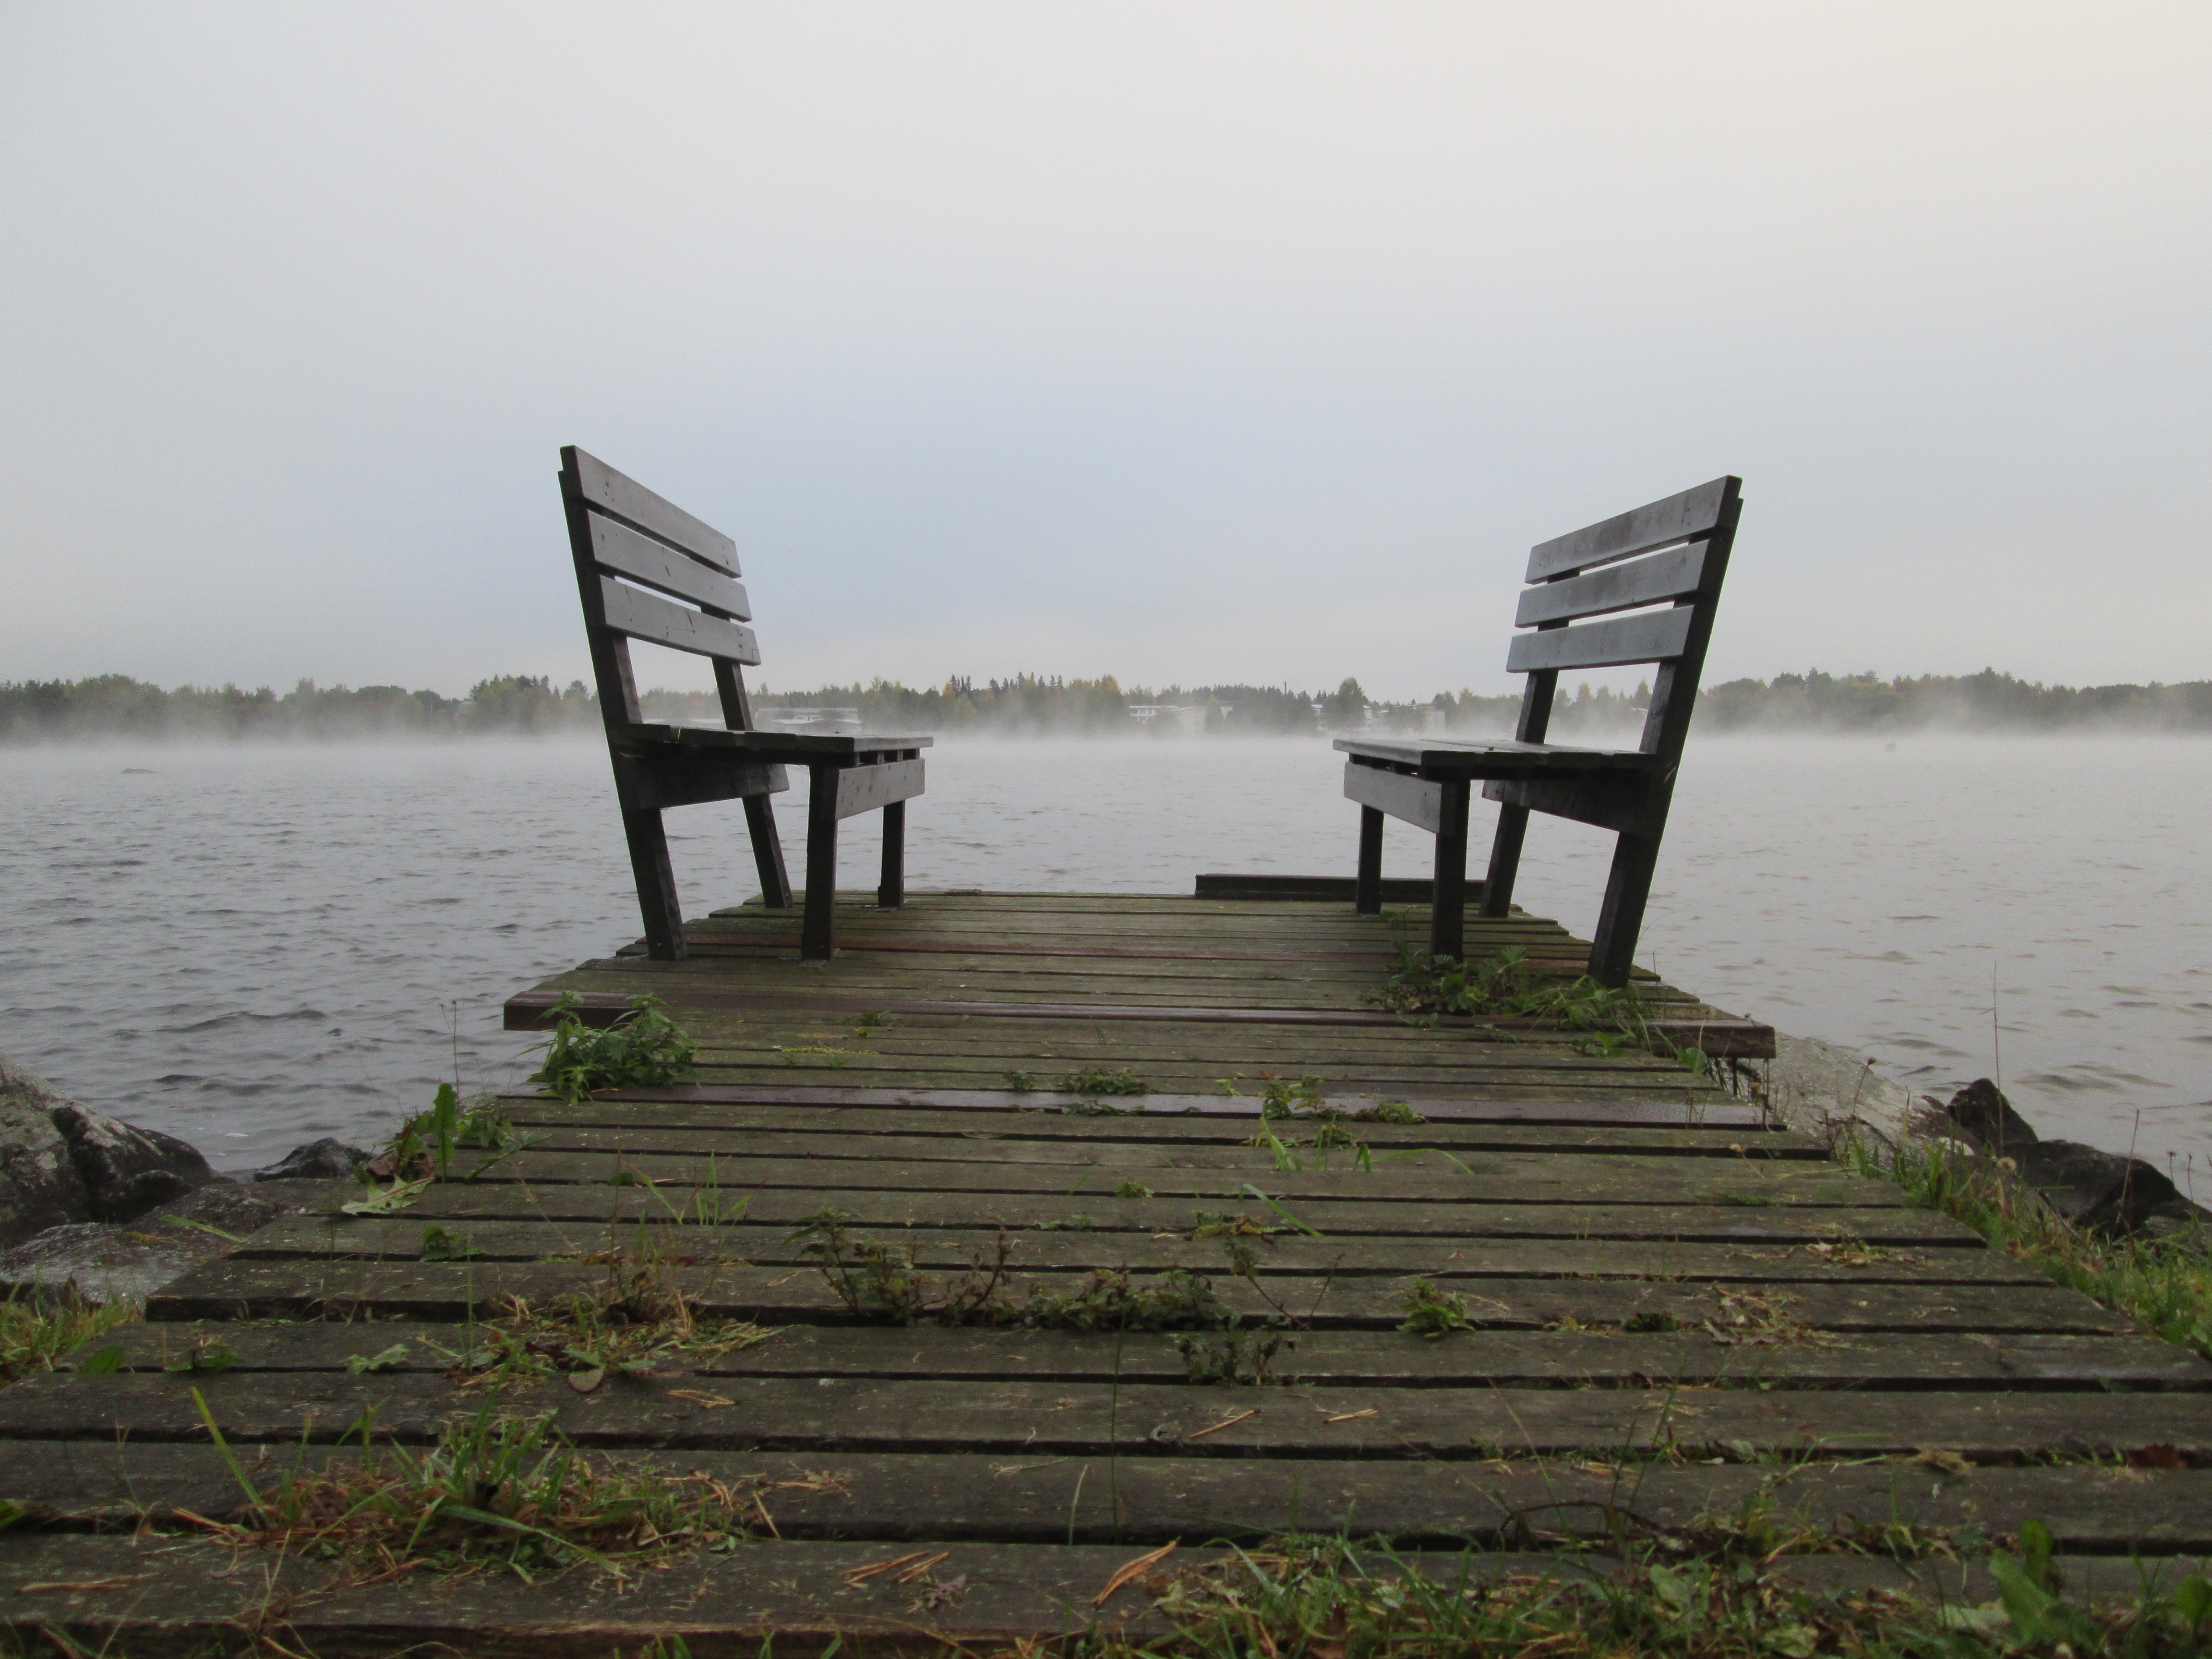
beach, landscape, sea, coast, water, nature, outdoor, ocean, horizon, dock, cloud, sky, fog, morning, shore, wave, lake, pier, foggy, walkway, summer, natural, autumn, bay, season